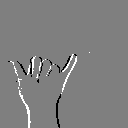
ASL letter: y